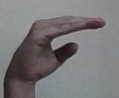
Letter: jeem